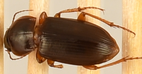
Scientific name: Amara carinata
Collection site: North Sterling NEON (STER), plot STER_029